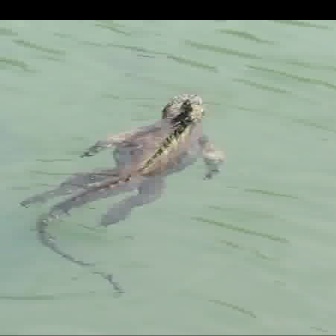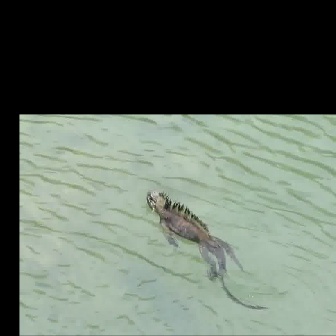
  Please identify the target specified by the bounding box [15,92,223,300] in the first image and locate it in the second image. Return the coordinates in [x_min,y_min,x_max,y_max] format.
Answer: [145,187,270,311]